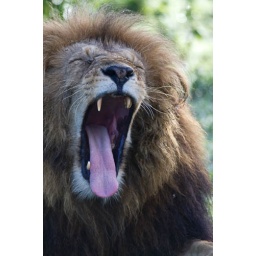
male lion resting in the shade, yawning